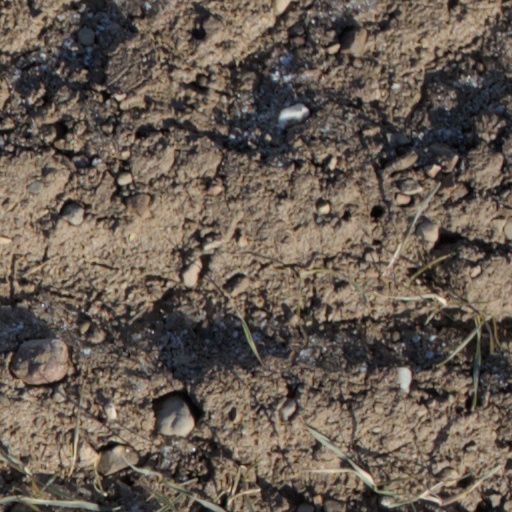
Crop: wheat